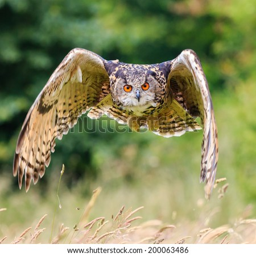
biological species soars low over a long grassy meadow